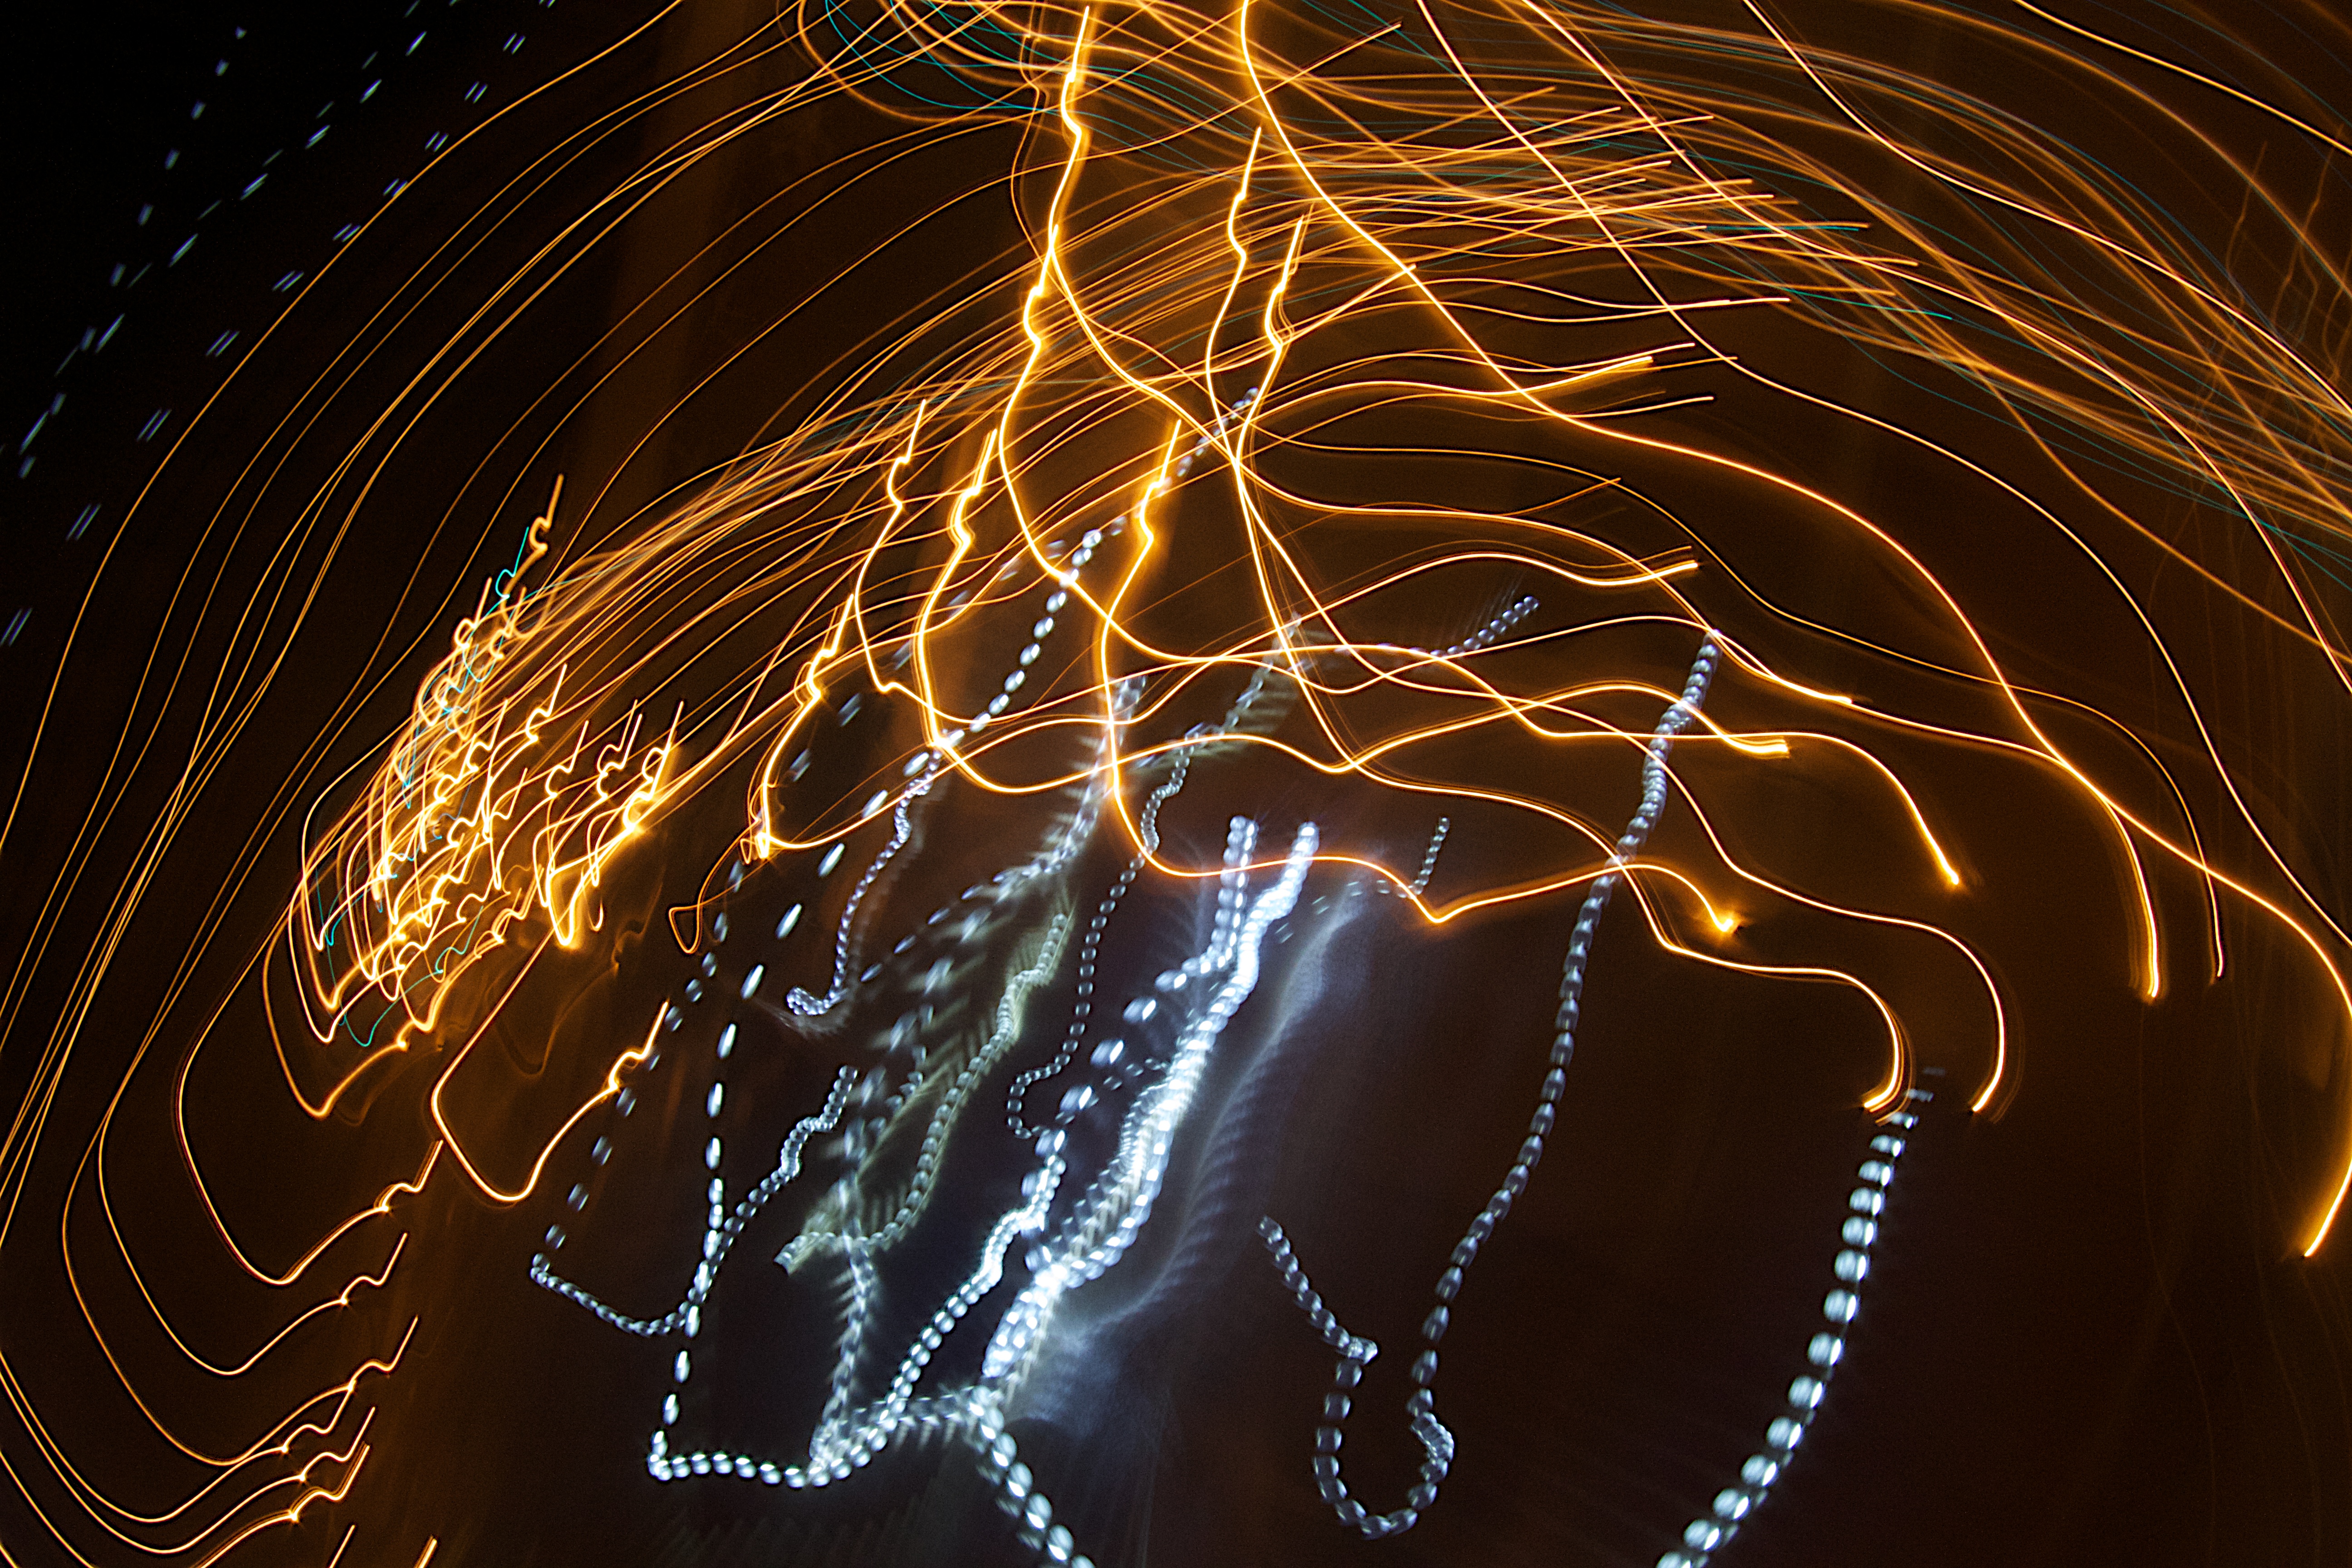
light, night, darkness, lightpainting, fractal art